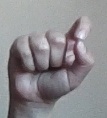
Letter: fa